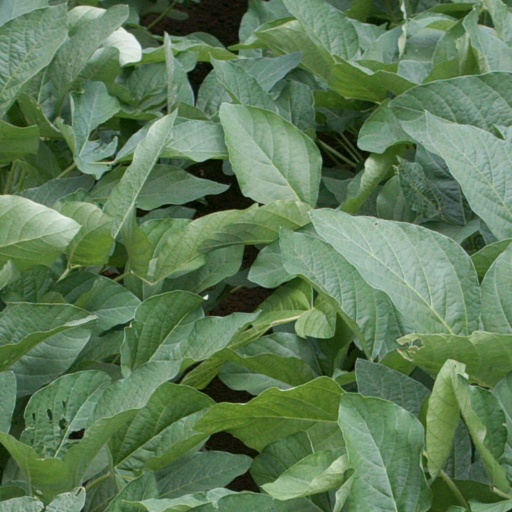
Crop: soybean